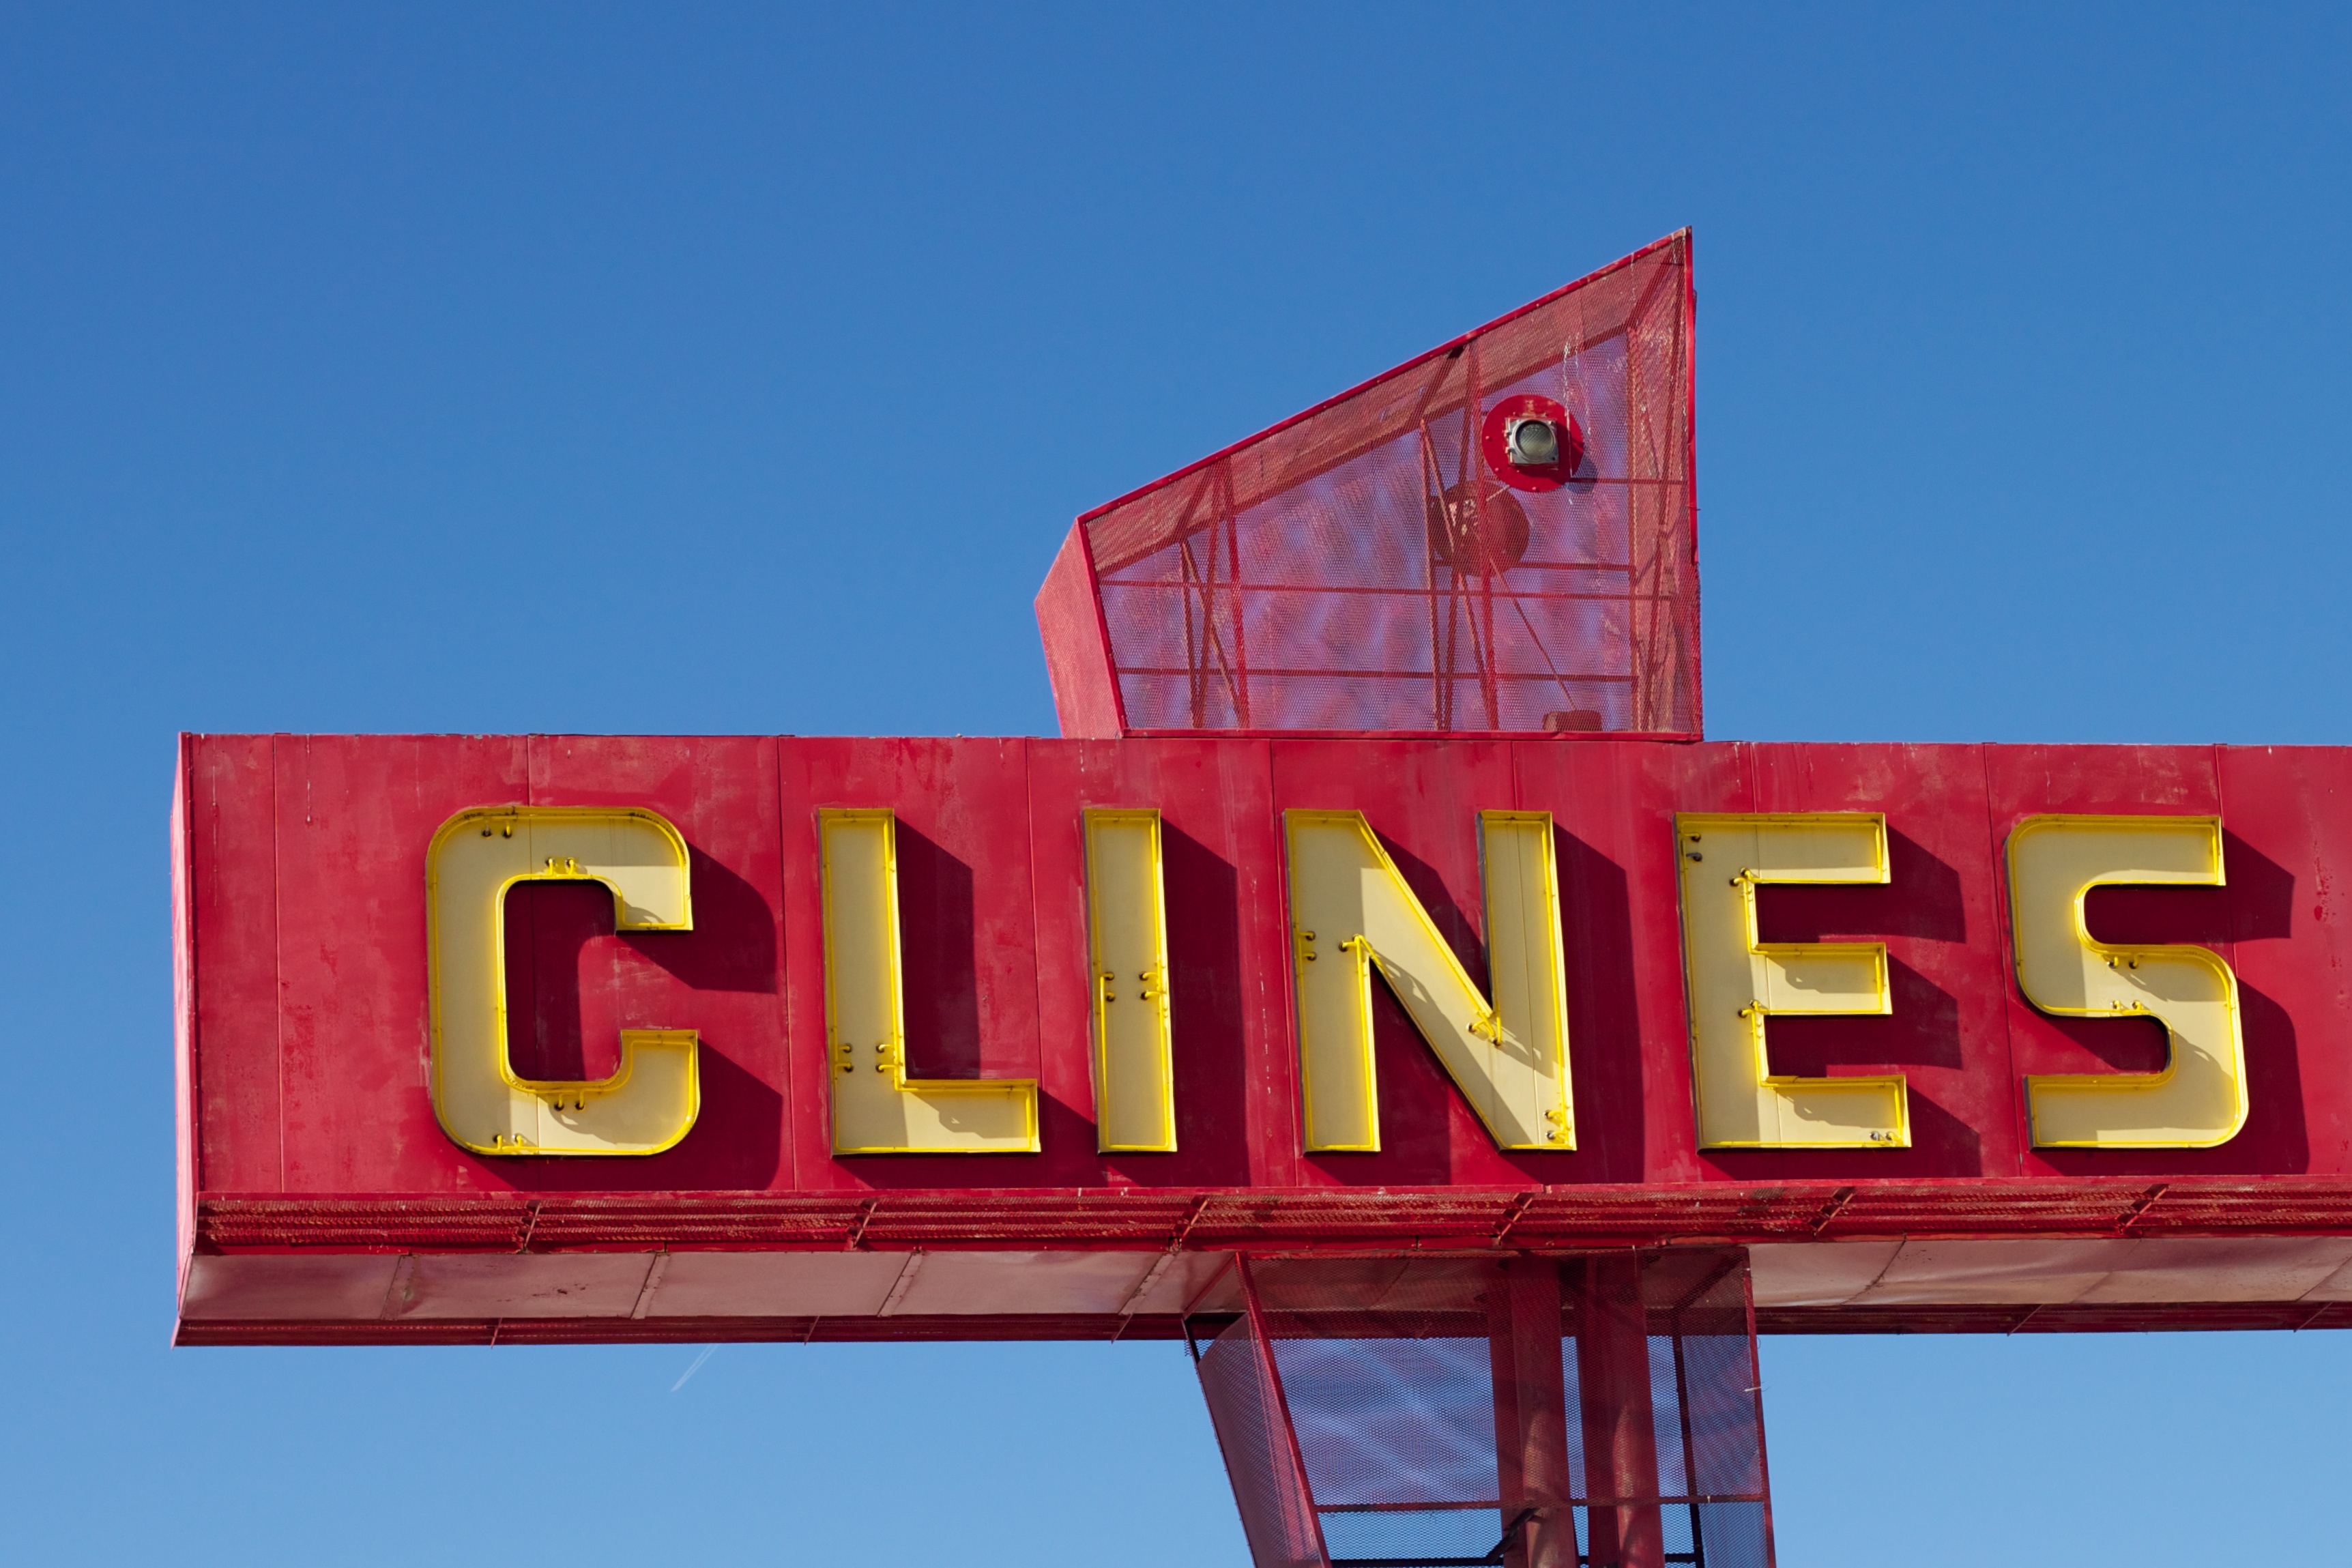
advertising, sign, red, street sign, signage, odyssey, traffic sign